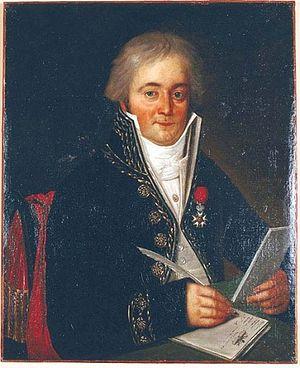
Liste des maires de la commune française de Vannes, préfecture du Morbihan en Bretagne.